Wale (ship part)

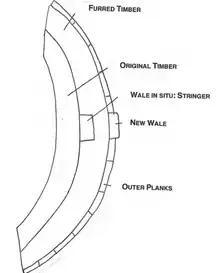
Profile view of ship frames doubled by "ripping off the planks, and putting second timbers upon the first timbers, and upon them again other planks (Perrin 1929, 92)." The wale remains in situ, as a structural stringer.

A wale is one of the strakes of wooden planking that forms the outer skin of the hull of a ship, but substantially thicker than the other strakes. It provides extra stiffening and strength to the hull. It was a common feature of heavy wooden ship construction, particularly from the Middle Ages to the early years of the 19th century, being a major constructional component of ships like , and many earlier vessels.